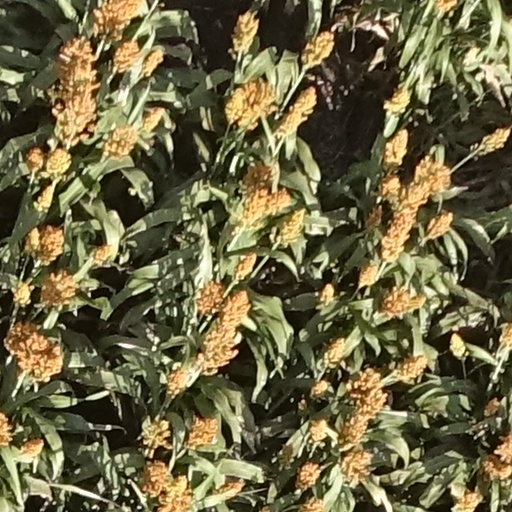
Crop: sorghum